Interstate H-3

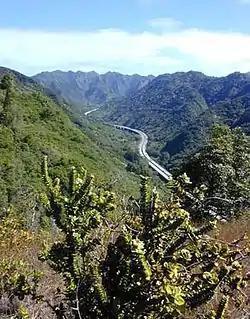
H-3 in Hālawa Valley looking toward the Koʻolau Range crest

H-3 begins northwest of Downtown Honolulu at the Halawa Interchange with H-1 and auxiliary route H-201. The interchange is adjacent to Aloha Stadium and northeast of Joint Base Pearl Harbor–Hickam, which includes Pearl Harbor National Memorial. H-3 has direct access to H-1, which continues south to Daniel K. Inouye International Airport and west toward Pearl City, and an onramp from the Aloha Stadium parking lot. The freeway travels east along Hālawa Stream and parallel to H-201, which it intersects near Salt Lake. H-3 then turns northeast and heads toward Koʻolau Range by following Hālawa Valley.